Ford flathead V8 engine

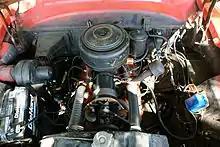
V8-B3 engine in a 1953 Ford Crestline Sunliner

Ford introduced the V8-99A engine with bore and stroke and 6.15:1 compression in 1939. It produced and . This was done to provide a more powerful engine for the Mercury cars, which Ford Motor Company started making in 1939. It was used in Mercurys in 1939 and in Fords in 1946. This engine is very similar to later versions of the 221 engine. As the V8-09A in 1940, compression, power, and torque were unchanged; in 1941, the V8-19A compression and power were static, but torque rose by , while the 1942 V8-29A increased compression to 6.4:1 and power to , while torque stayed the same. Postwar, it became the V8-69 (suffixed "A" in Fords, "M" in Mercurys), with compression 6.75:1, , and . For 1947 and 1948, only the designation changed, to V8-79 and -89. The 239 was redesigned in 1948 as the 8RT for Ford trucks and in 1949 as the 8BA for the cars. It had higher 6.8:1 compression, but performance was unchanged. The 1950 V8-0BA boosted torque by , the 1951 -1BA by more, while in 1952, as the V8-B2, compression climbed to 7.2:1, power to , and torque to , then to in the -B3 of 1953, its final year. The 1948 to 1953 engines have a revised cooling and ignition system. Collectively all 239 engines are referred to as "100 horse" engines, although the horsepower was increased in 1952 to 110 horsepower in cars and 106 horsepower in trucks. This engine was used in Ford's transit buses during the most productive years of the company's short stint in the transit bus business from the mid-1930s to the early 1950s, most notably in the 1939–1947 version of the Ford Transit Bus.